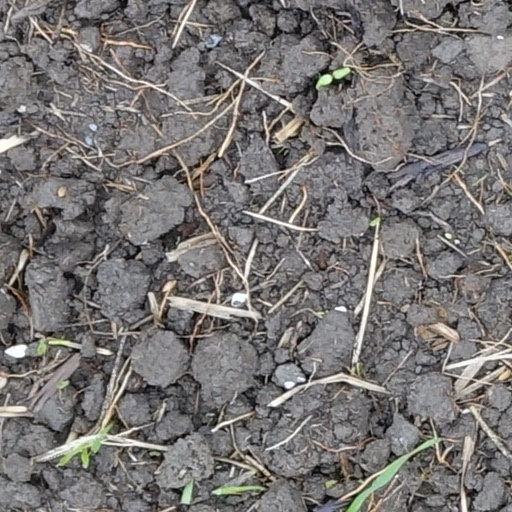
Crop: wheat